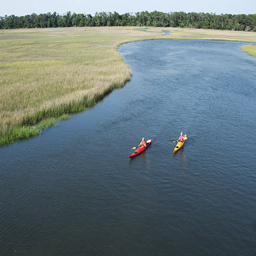
kayaking the extensive network of waterways .